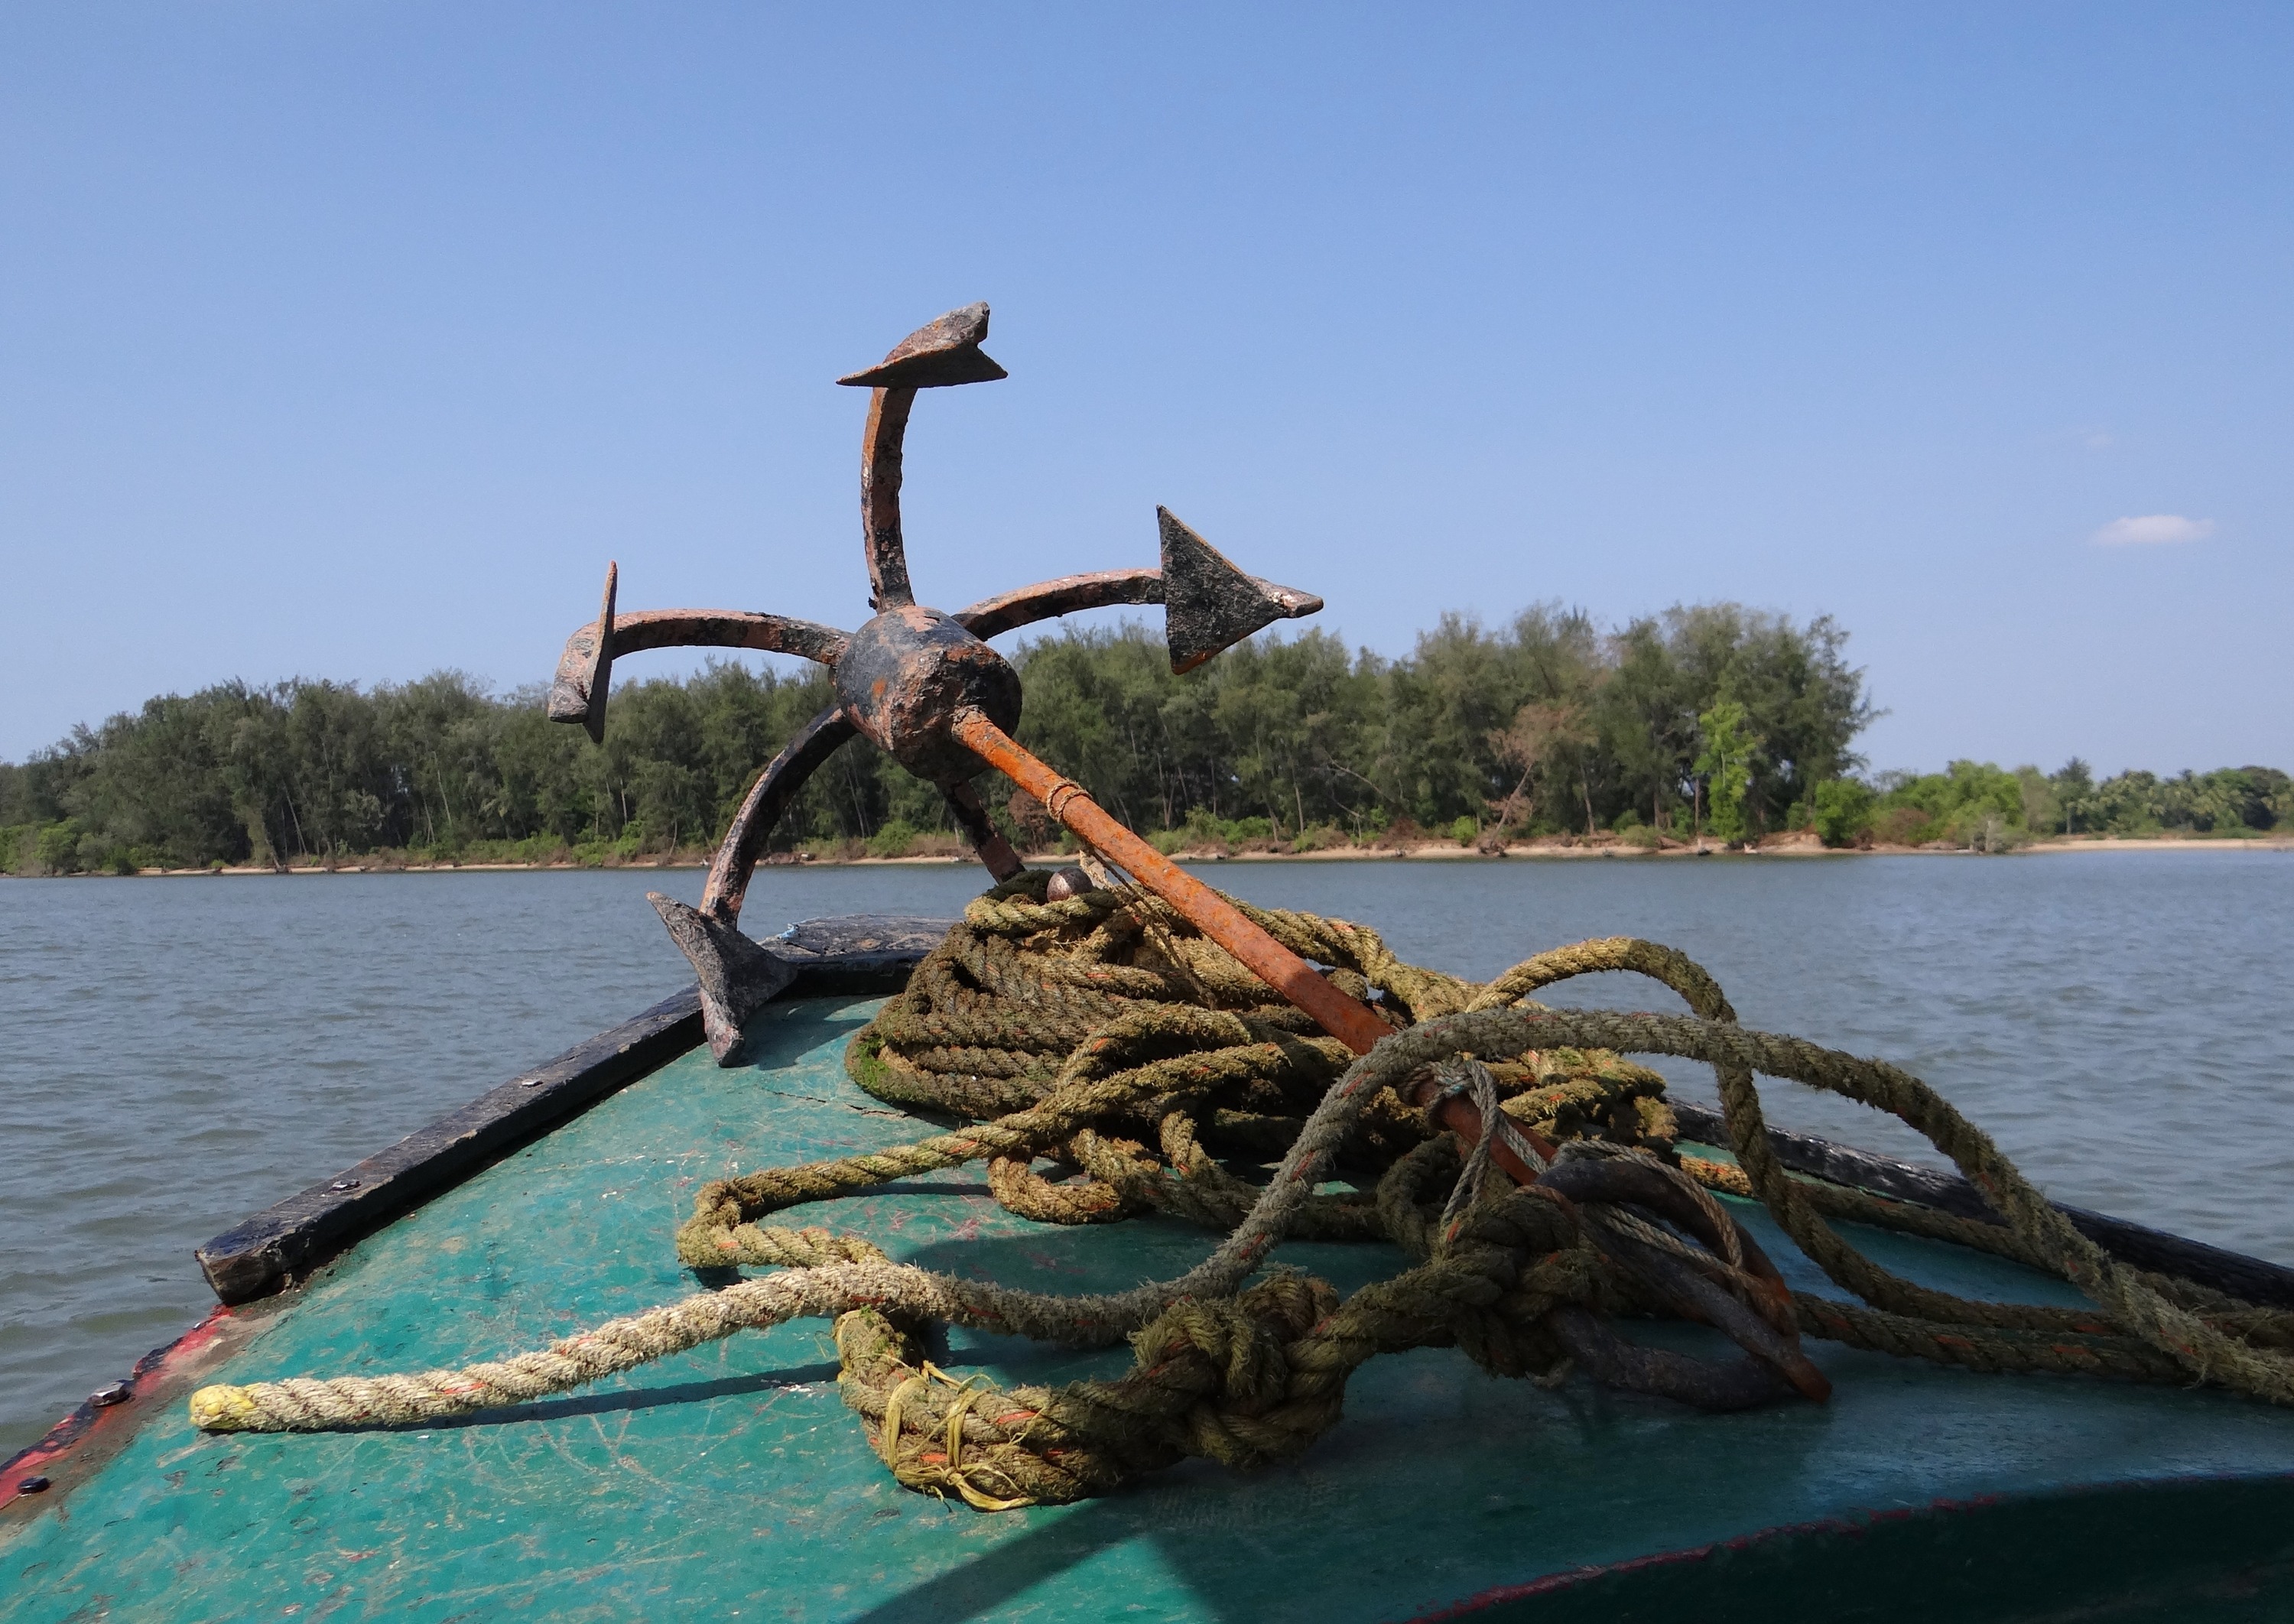
beach, sea, coast, boat, river, vehicle, boating, anchor, motor boat, rusted, iron, india, ropes, watercraft, estuary, raft, kali, karwar, arabian sea